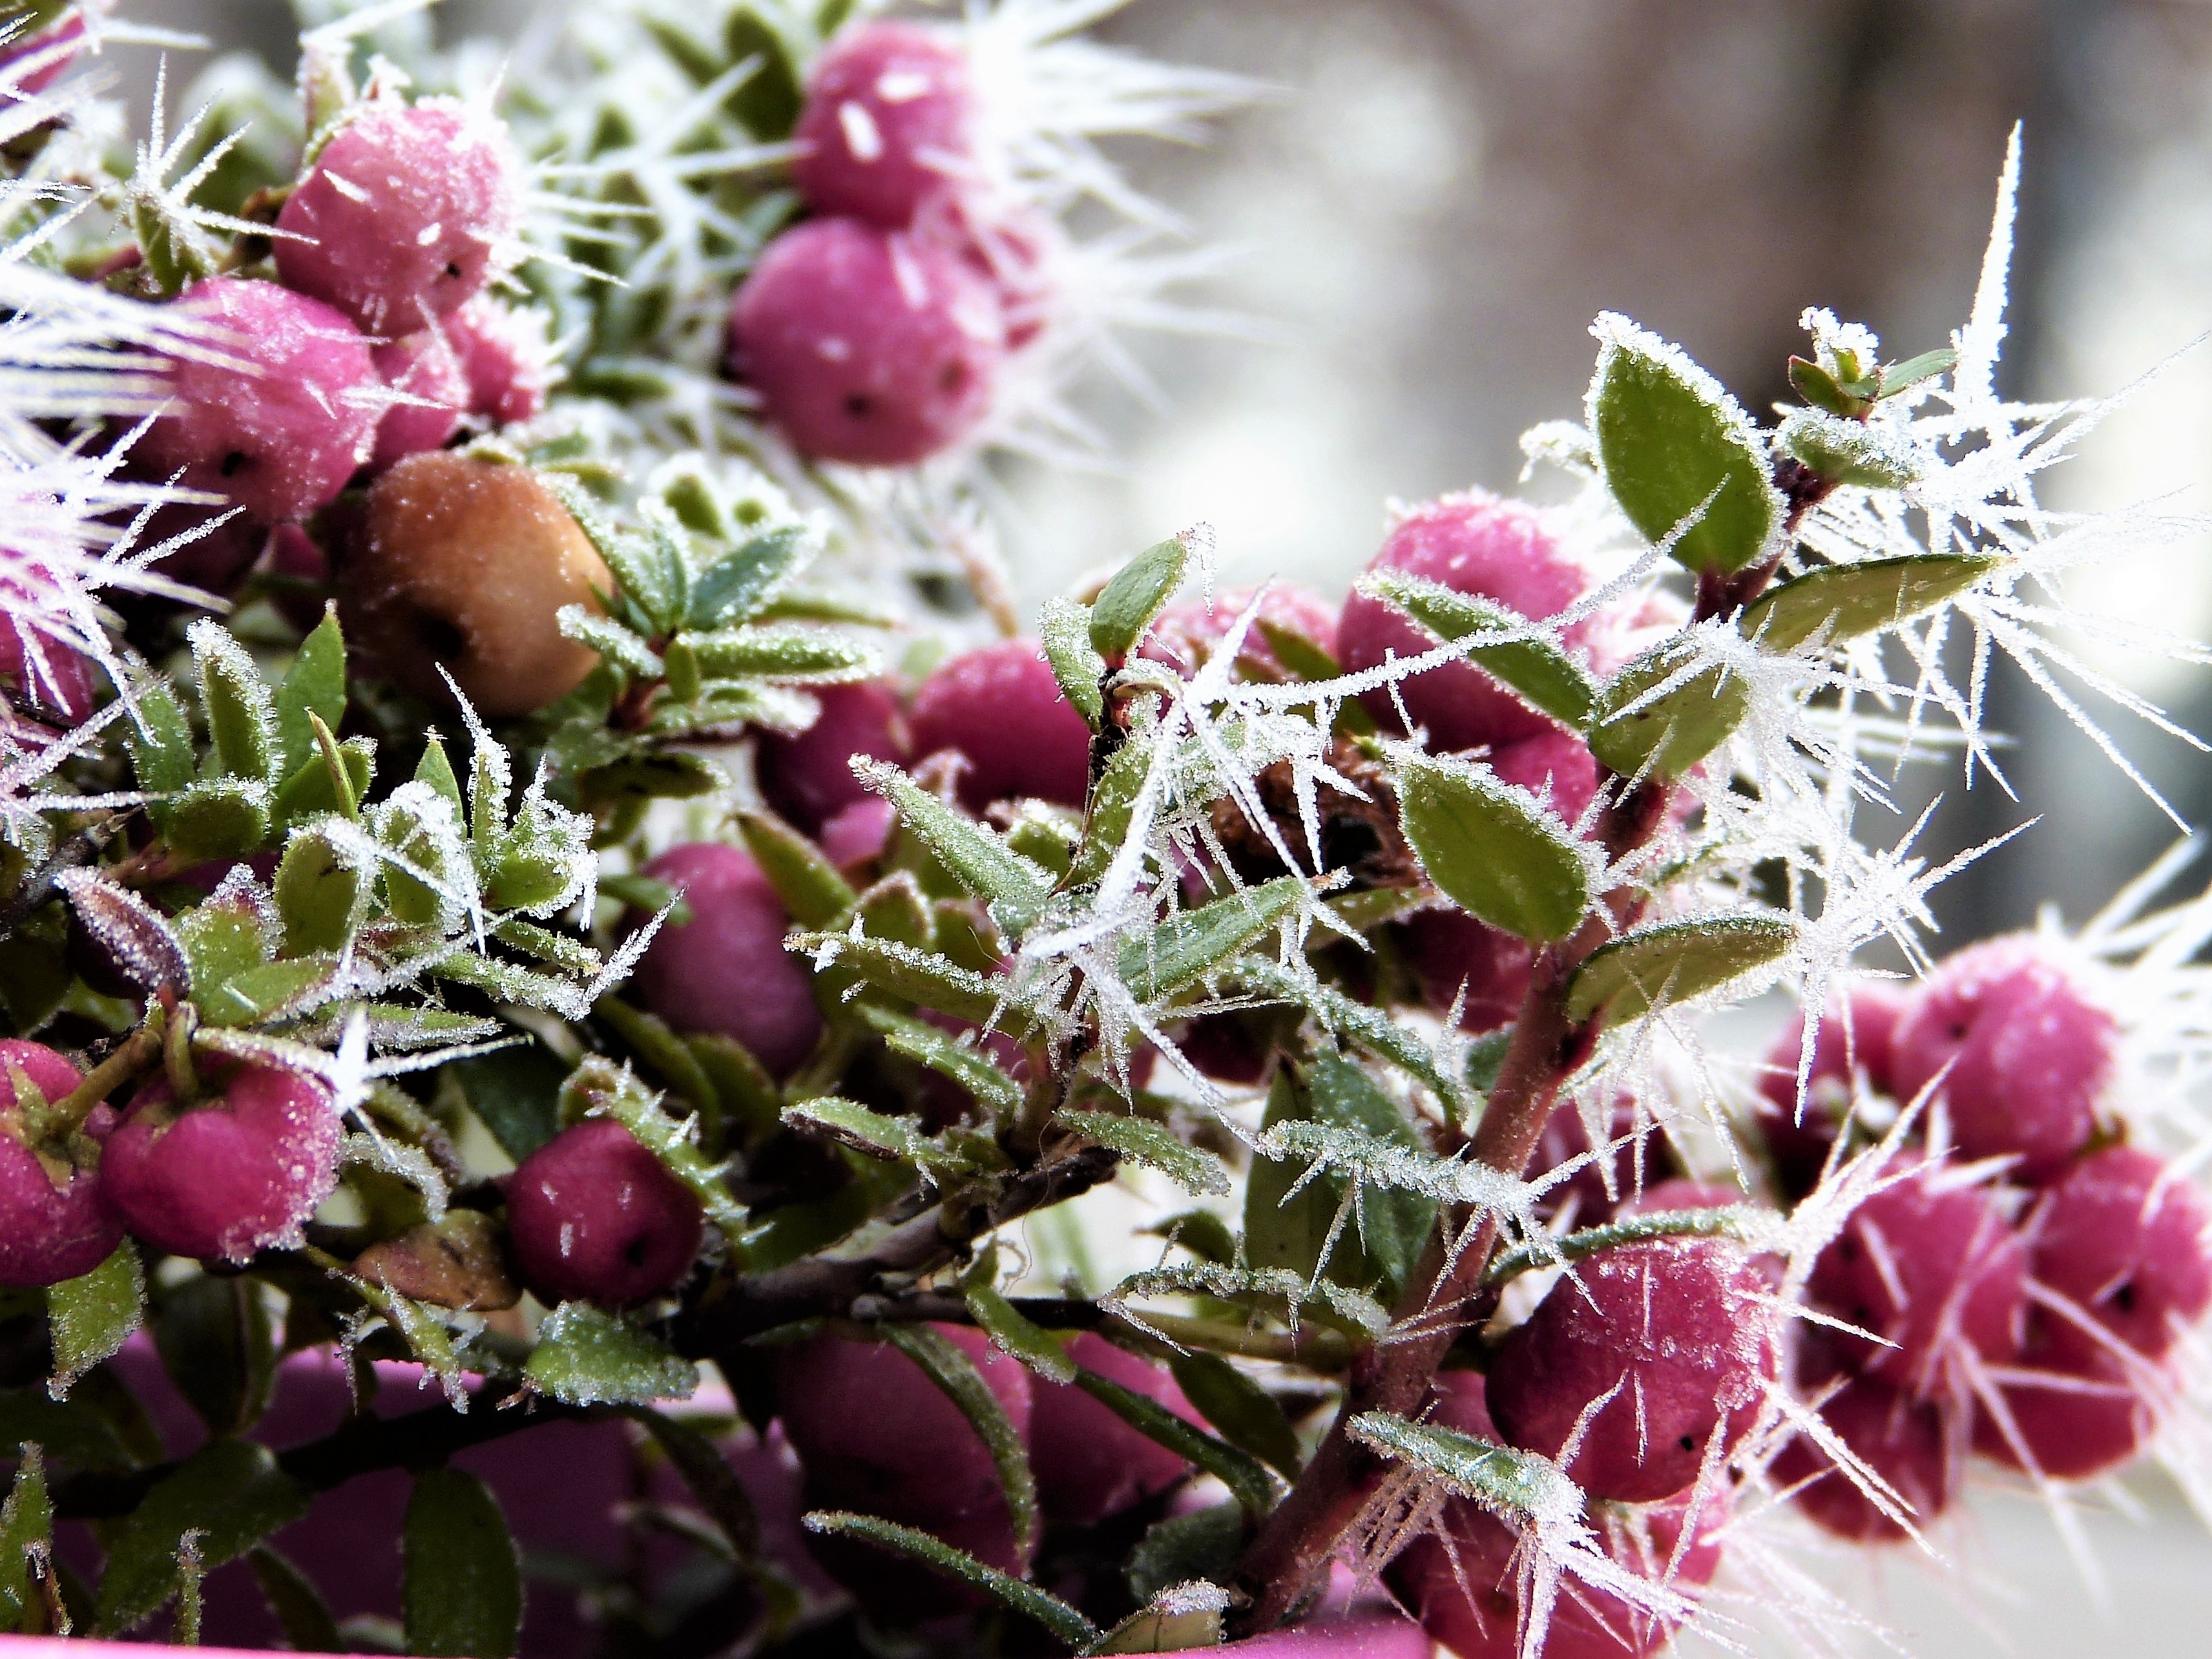
blossom, winter, plant, leaf, flower, petal, frost, bush, ice, spring, produce, botany, frozen, death, pink, flora, wildflower, transience, berries, shrub, fruits, beauty, die, floristry, condolences, mourning, farewell, hoarfrost, macro photography, eiskristalle, flowering plant, flower bouquet, floral design, snow berry, all saints, land plant, flower arranging, glaive, coral berry